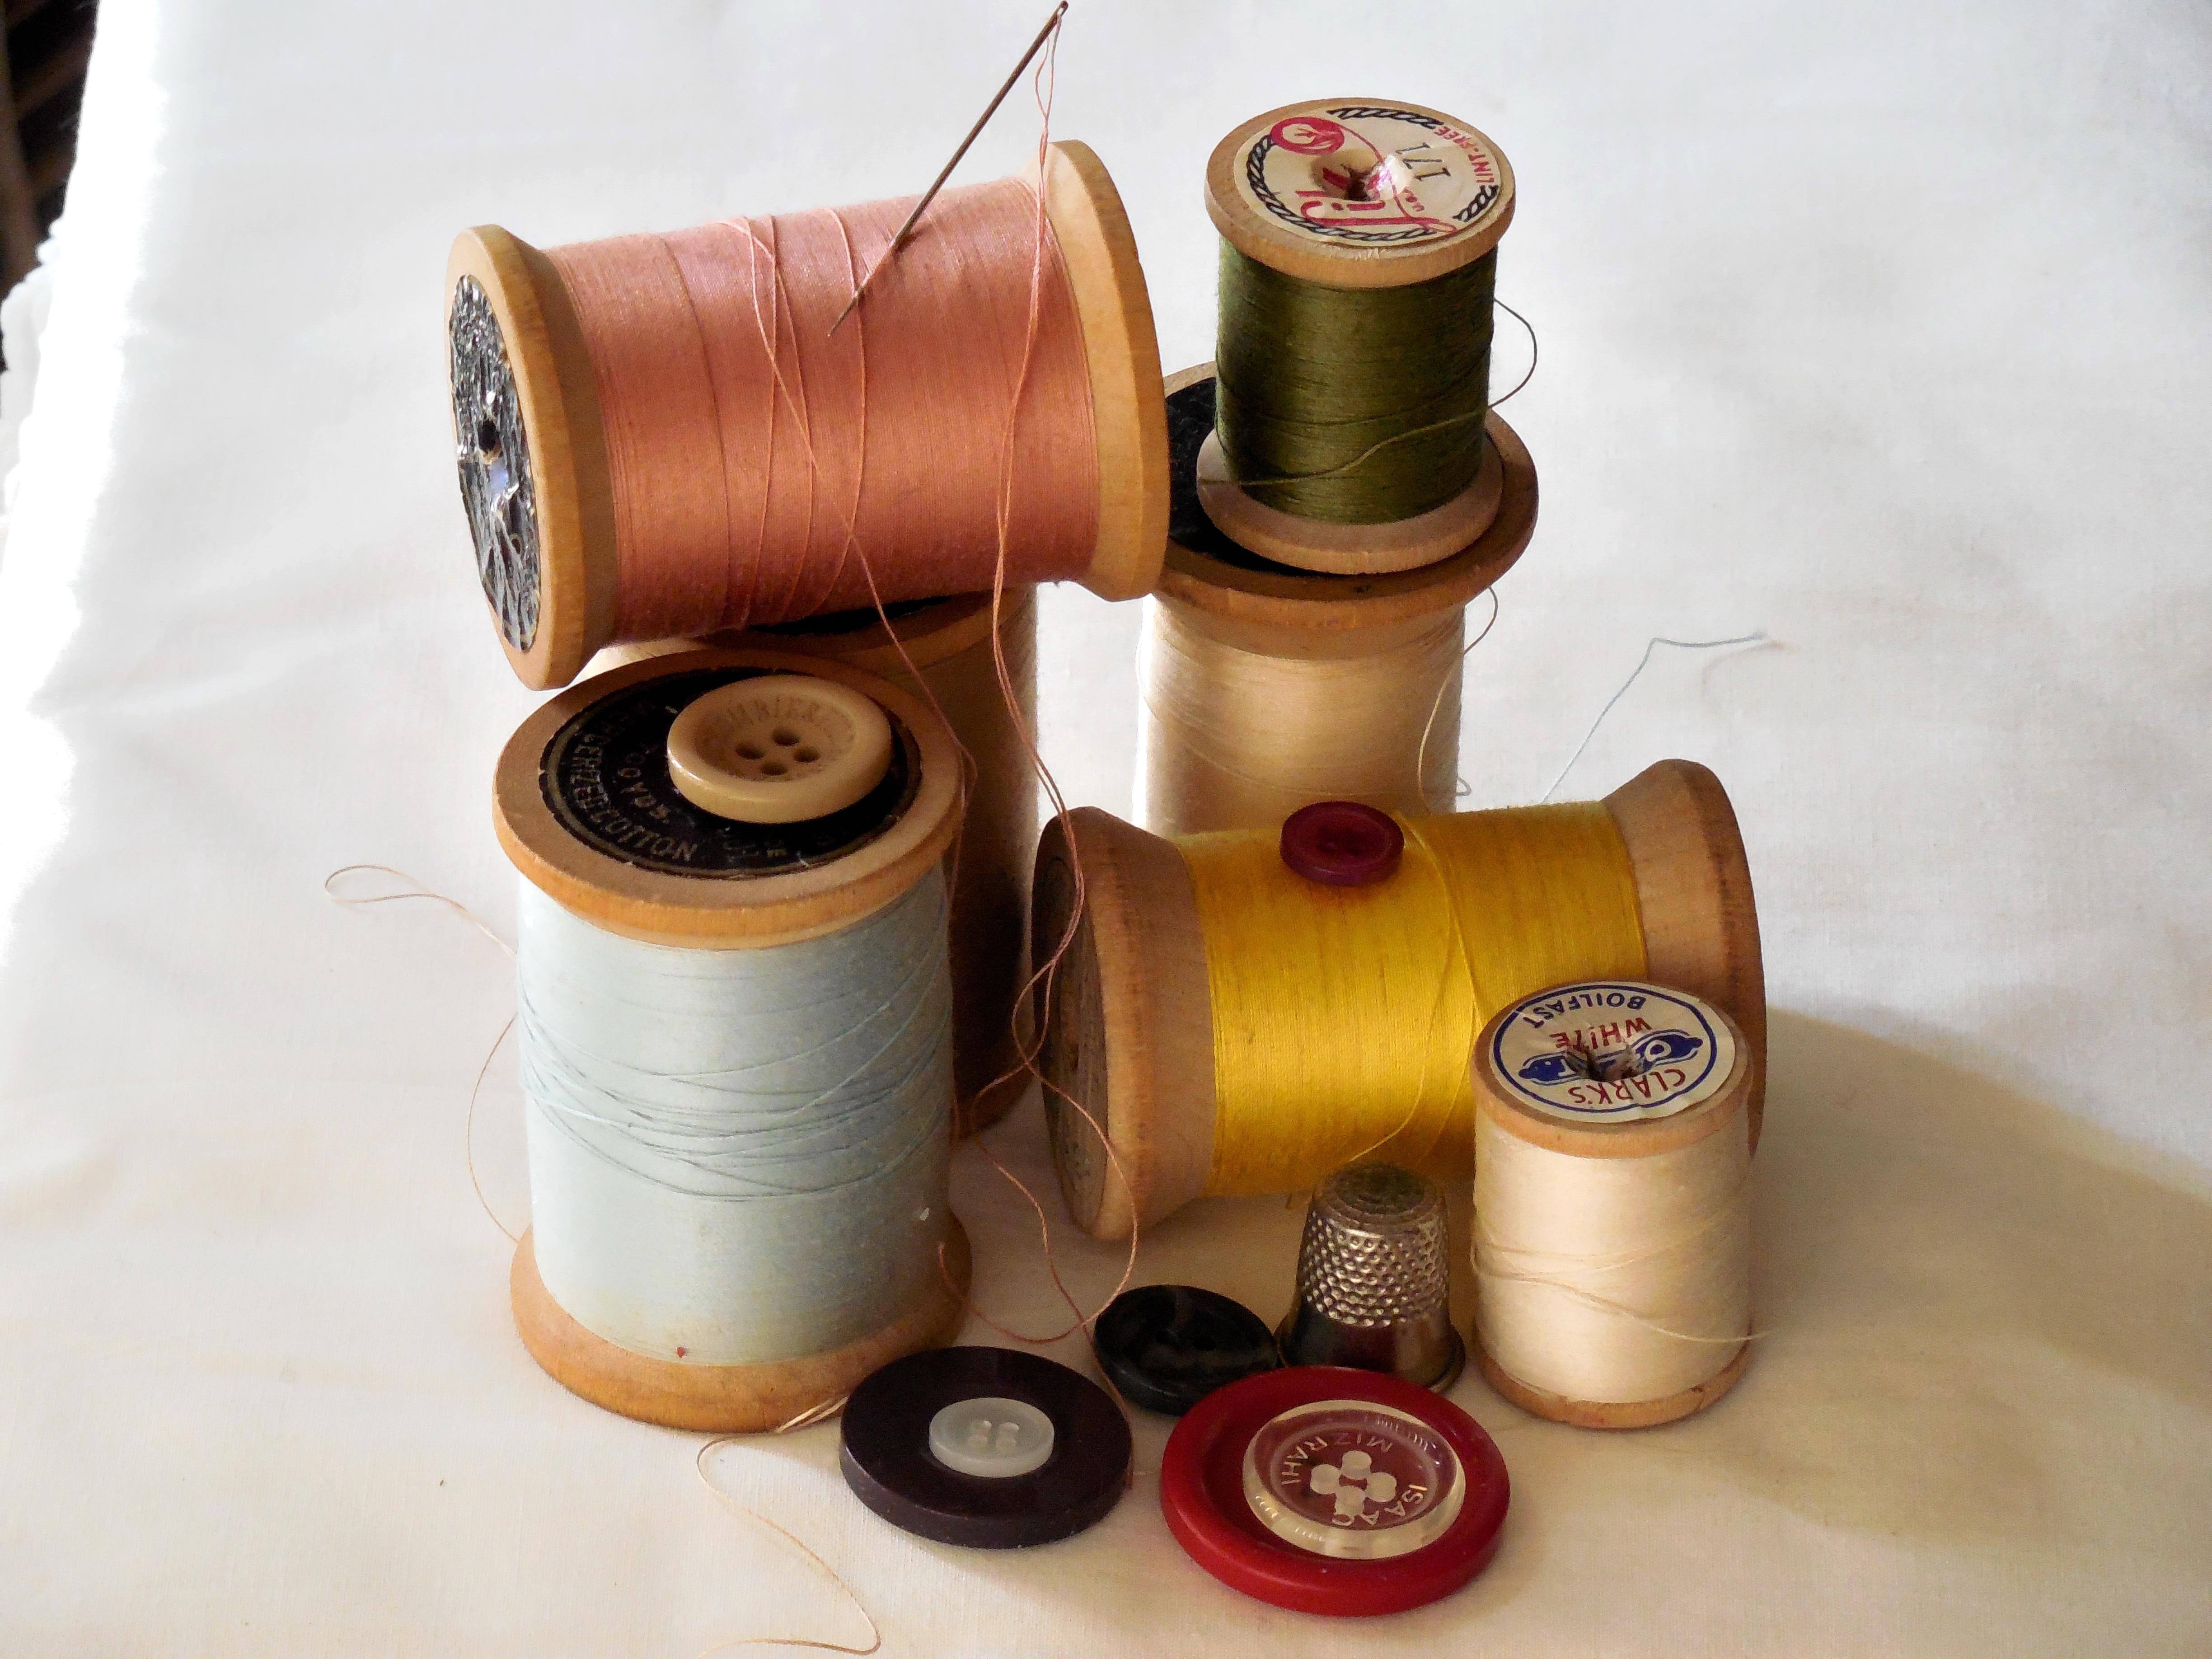
needle, technology, white, green, collection, fashion, bottle, blue, craft, black, homemade, material, coil, button, fabric, sewing, spool, thread, sew, tailor, product, textile, pin, design, tools, handmade, dressmaking, stitch, thimble, embroidery, tailoring, needlework, notions